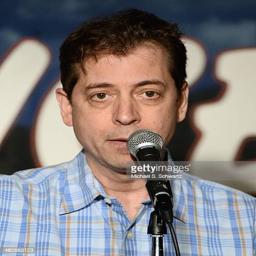
comedian performs during his appearance